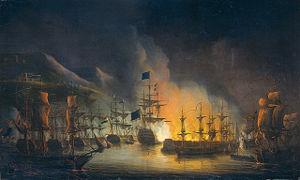
Le terme « Barbaresque » correspond approximativement à l'aire côtière du Maghreb actuel. Le terme « Berbérie » quant à lui est apparu vers 1860.
Alger, est la capitale de l'Algérie et en est la ville la plus peuplée.